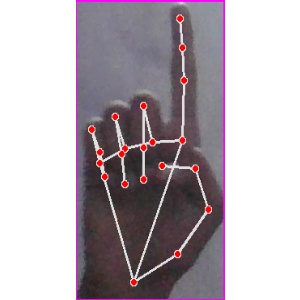
अक्षर: क